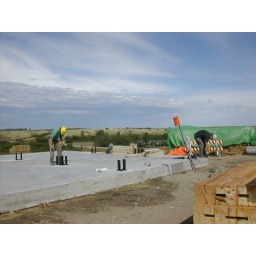
Collar shoes for the beams are installed on the basement floor of the demonstration building by Ray Romanski and Tyler Rendek.